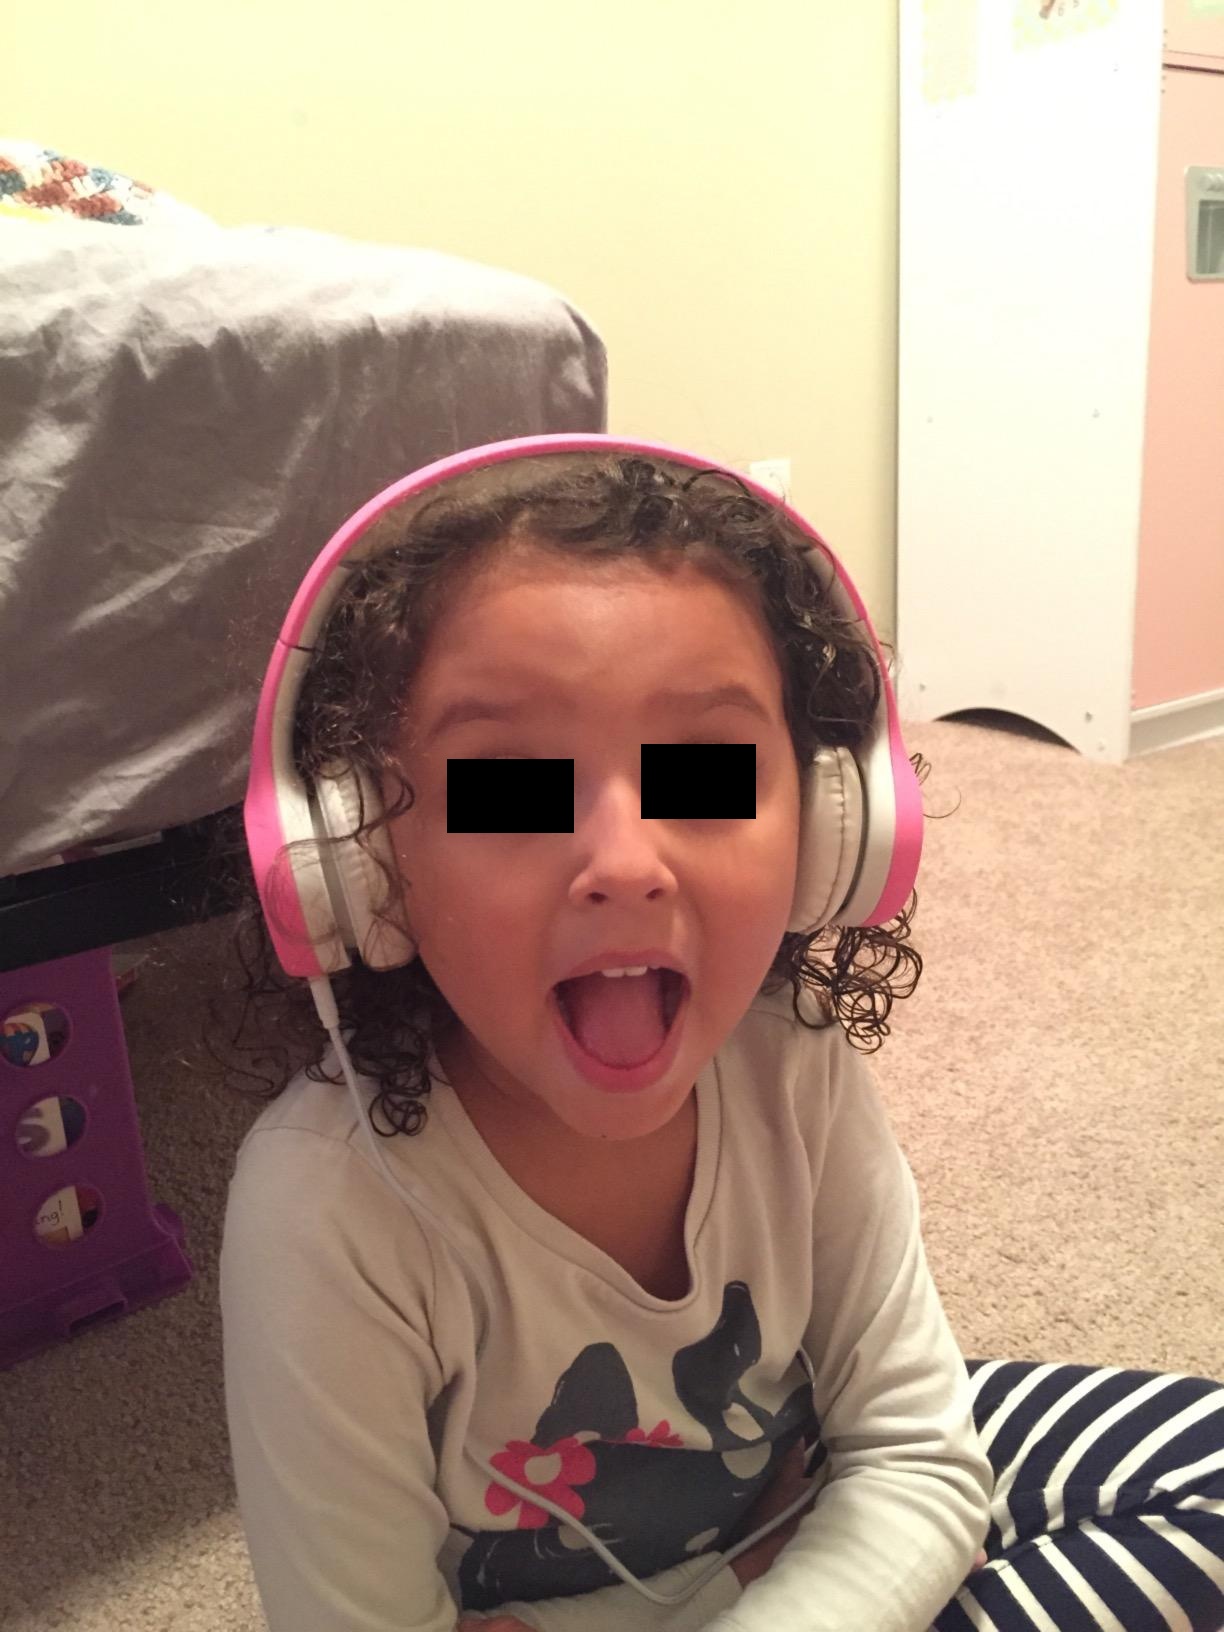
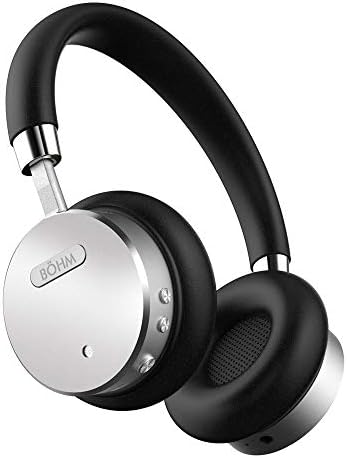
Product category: headphones
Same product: no